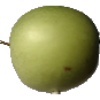
Label: Apple Granny Smith 1